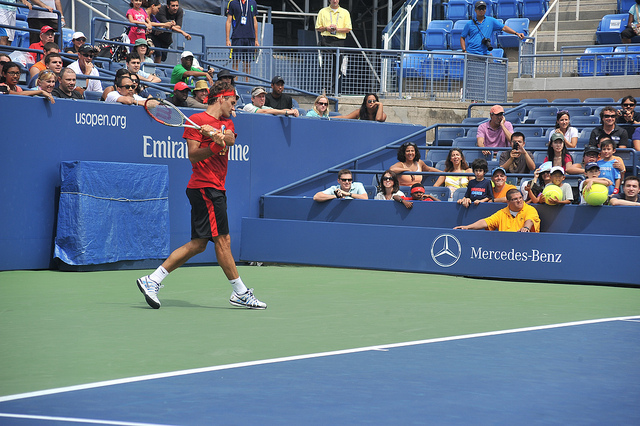
vận động viên tennis đang cầm vợt thi đấu trước đám đông